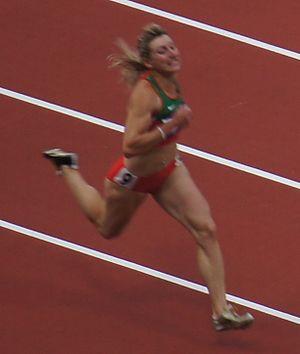
Yuliya Balykina, née le 12 avril 1984 à Bulgan et morte le 28 octobre 2015 à Minsk, est une athlète biélorusse, spécialiste du sprint.